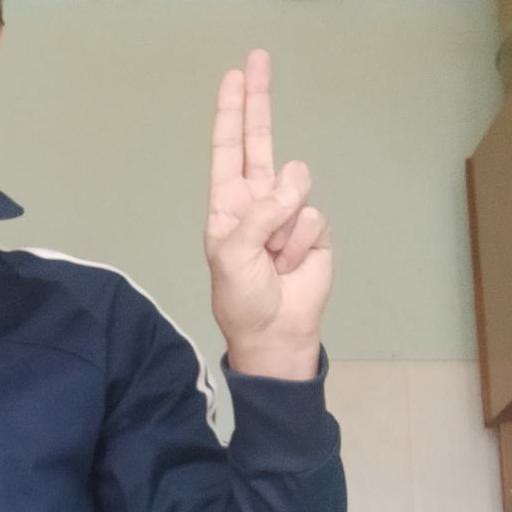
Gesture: two_up